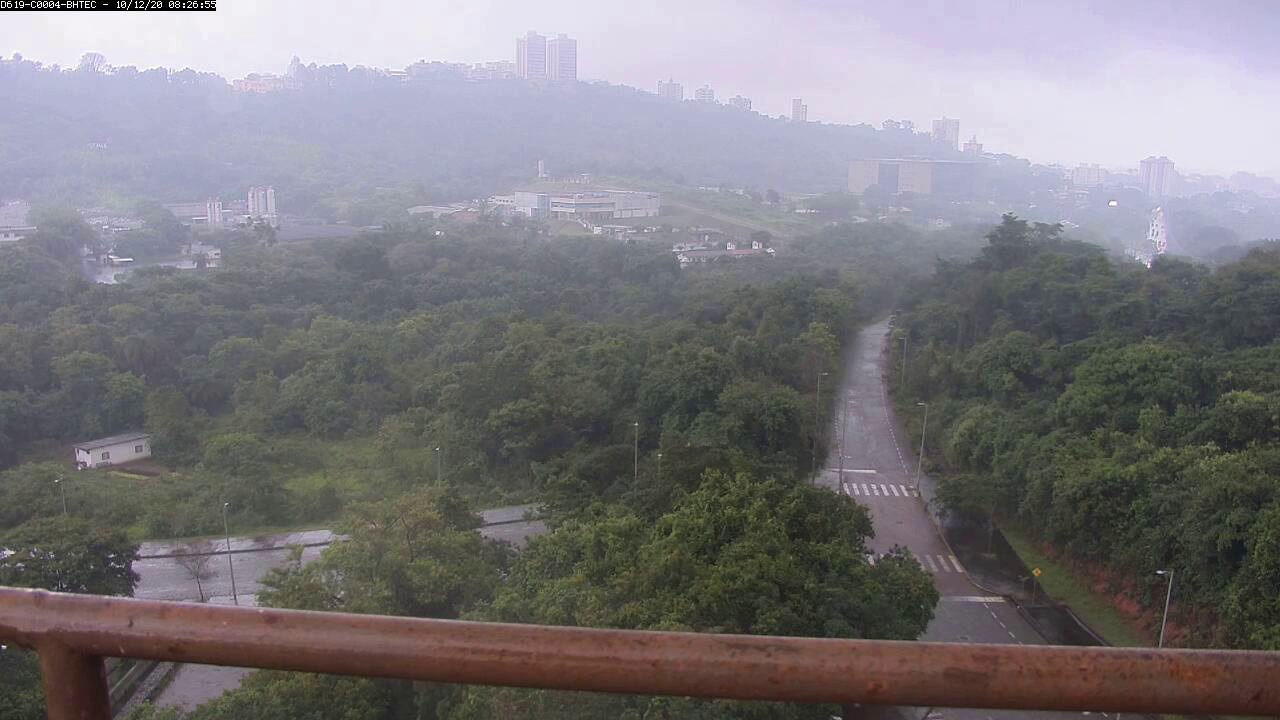
Fire: no
Smoke: no